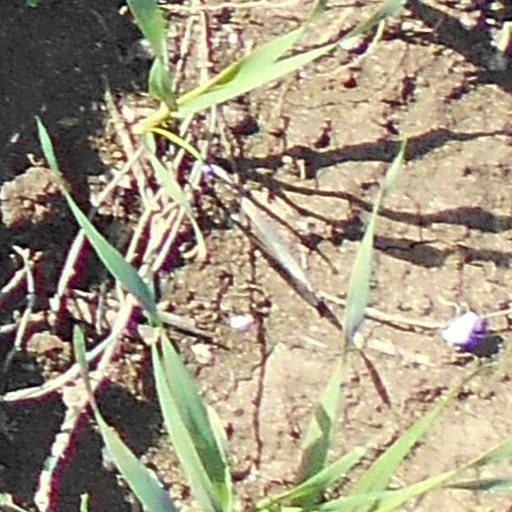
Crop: wheat